Tepin (horse)

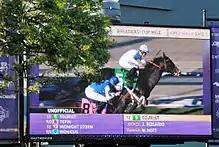
Photo finish of the 2016 Breeders' Cup Mile

Although Tepin remained the top ranked turf mare in the United States, some feared she had passed her prime. In the Breeders' Cup Mile, she faced an excellent field led by Limato (July Cup, Prix de la Forêt) and Alice Springs (Falmouth, Matron, Sun Chariot). Behind a rapid early pace, Tepin settled into seventh position on the outside just behind Limato. In front of them was Tourist, who kicked for home first and sailed up the rail to the lead. Four wide around the final turn, Tepin made a late charge but missed by half a length. The time for the race was 1:31.71 – the fastest Breeders' Cup Mile ever run and just off the Santa Anita course record of 1:31.69. "We had a good race", said Leparoux. "I was right behind the favorite and was in a good spot. She made a run but the winner got a dream trip on the inside. What else can you say about her? She had an incredible year. We were hoping she would end the year with a win but it's been a pleasure to ride her."